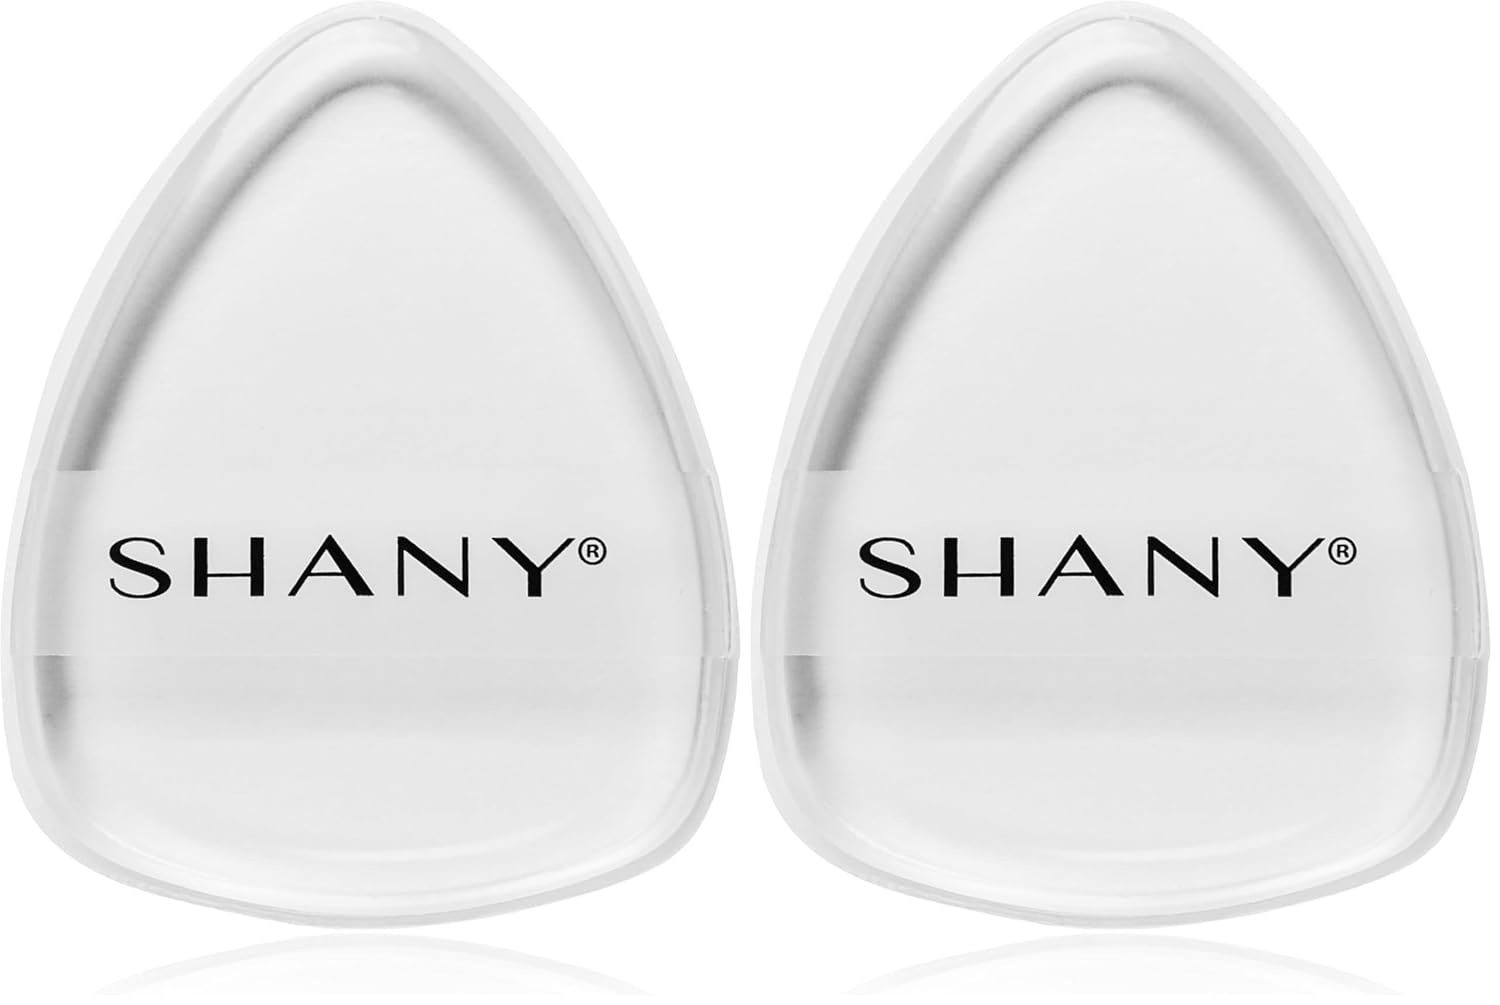
SHANY Stay Jelly Silicone Sponge - Clear & Non-Absorbent Makeup Blending Sponge for Flawless Application with Foundation - HOURGLASS (Pack of 2)
Brand: SHANYCosmetics
Overview Brand : SHANY Color : HOUR GLASS Material : Silicone Recommended Uses For Product : Face Makeup Specific Uses For Product : Blending,Concealer,Contour About this item The below information is per pack only Get ready for this jelly with this unique makeup applicator made from a non-absorbent silicone material that is easy to clean. This silicone blender allows you to easily apply cream-based products like cream contour, liquid highlighter, foundation and concealer. Fear not, the gel-like material will not soak up your product or waste a drop of your makeup, but will leave a flawless finish and even application. Easily keep your beauty sponge clean with gentle soap and warm water, store inside of its clear storage container when dry to keep it sanitary for every use. SHANY is a proud member of PETA and all of our products are 100% cruelty-free. SHANY Stay Jelly Silicone Sponge in HOURGLASS was designed by beauty professionals in the USA.
Category: Health & Beauty > Personal Care > Cosmetics > Cosmetic Tools > Makeup Tools > Makeup Sponges